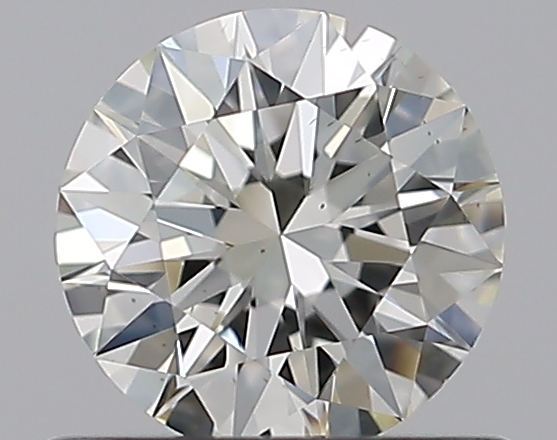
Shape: round
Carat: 0.5
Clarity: VS1
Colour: J
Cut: EX
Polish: EX
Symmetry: EX
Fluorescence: F
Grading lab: GIA
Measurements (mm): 5.13 x 5.17 x 3.13